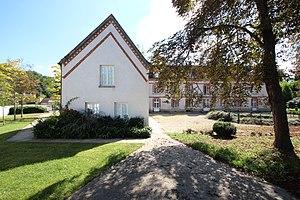
Prieuré des Basses-Loges à Avon (Seine-et-Marne) en France.
Le prieuré des Basses-Loges était un monastère carmélite situé à Avon, dans le département français de Seine-et-Marne. Du complexe monastique XVIIᵉ, il ne reste aujourd'hui qu'un seul bâtiment en usage depuis le XIᵉ siècle.